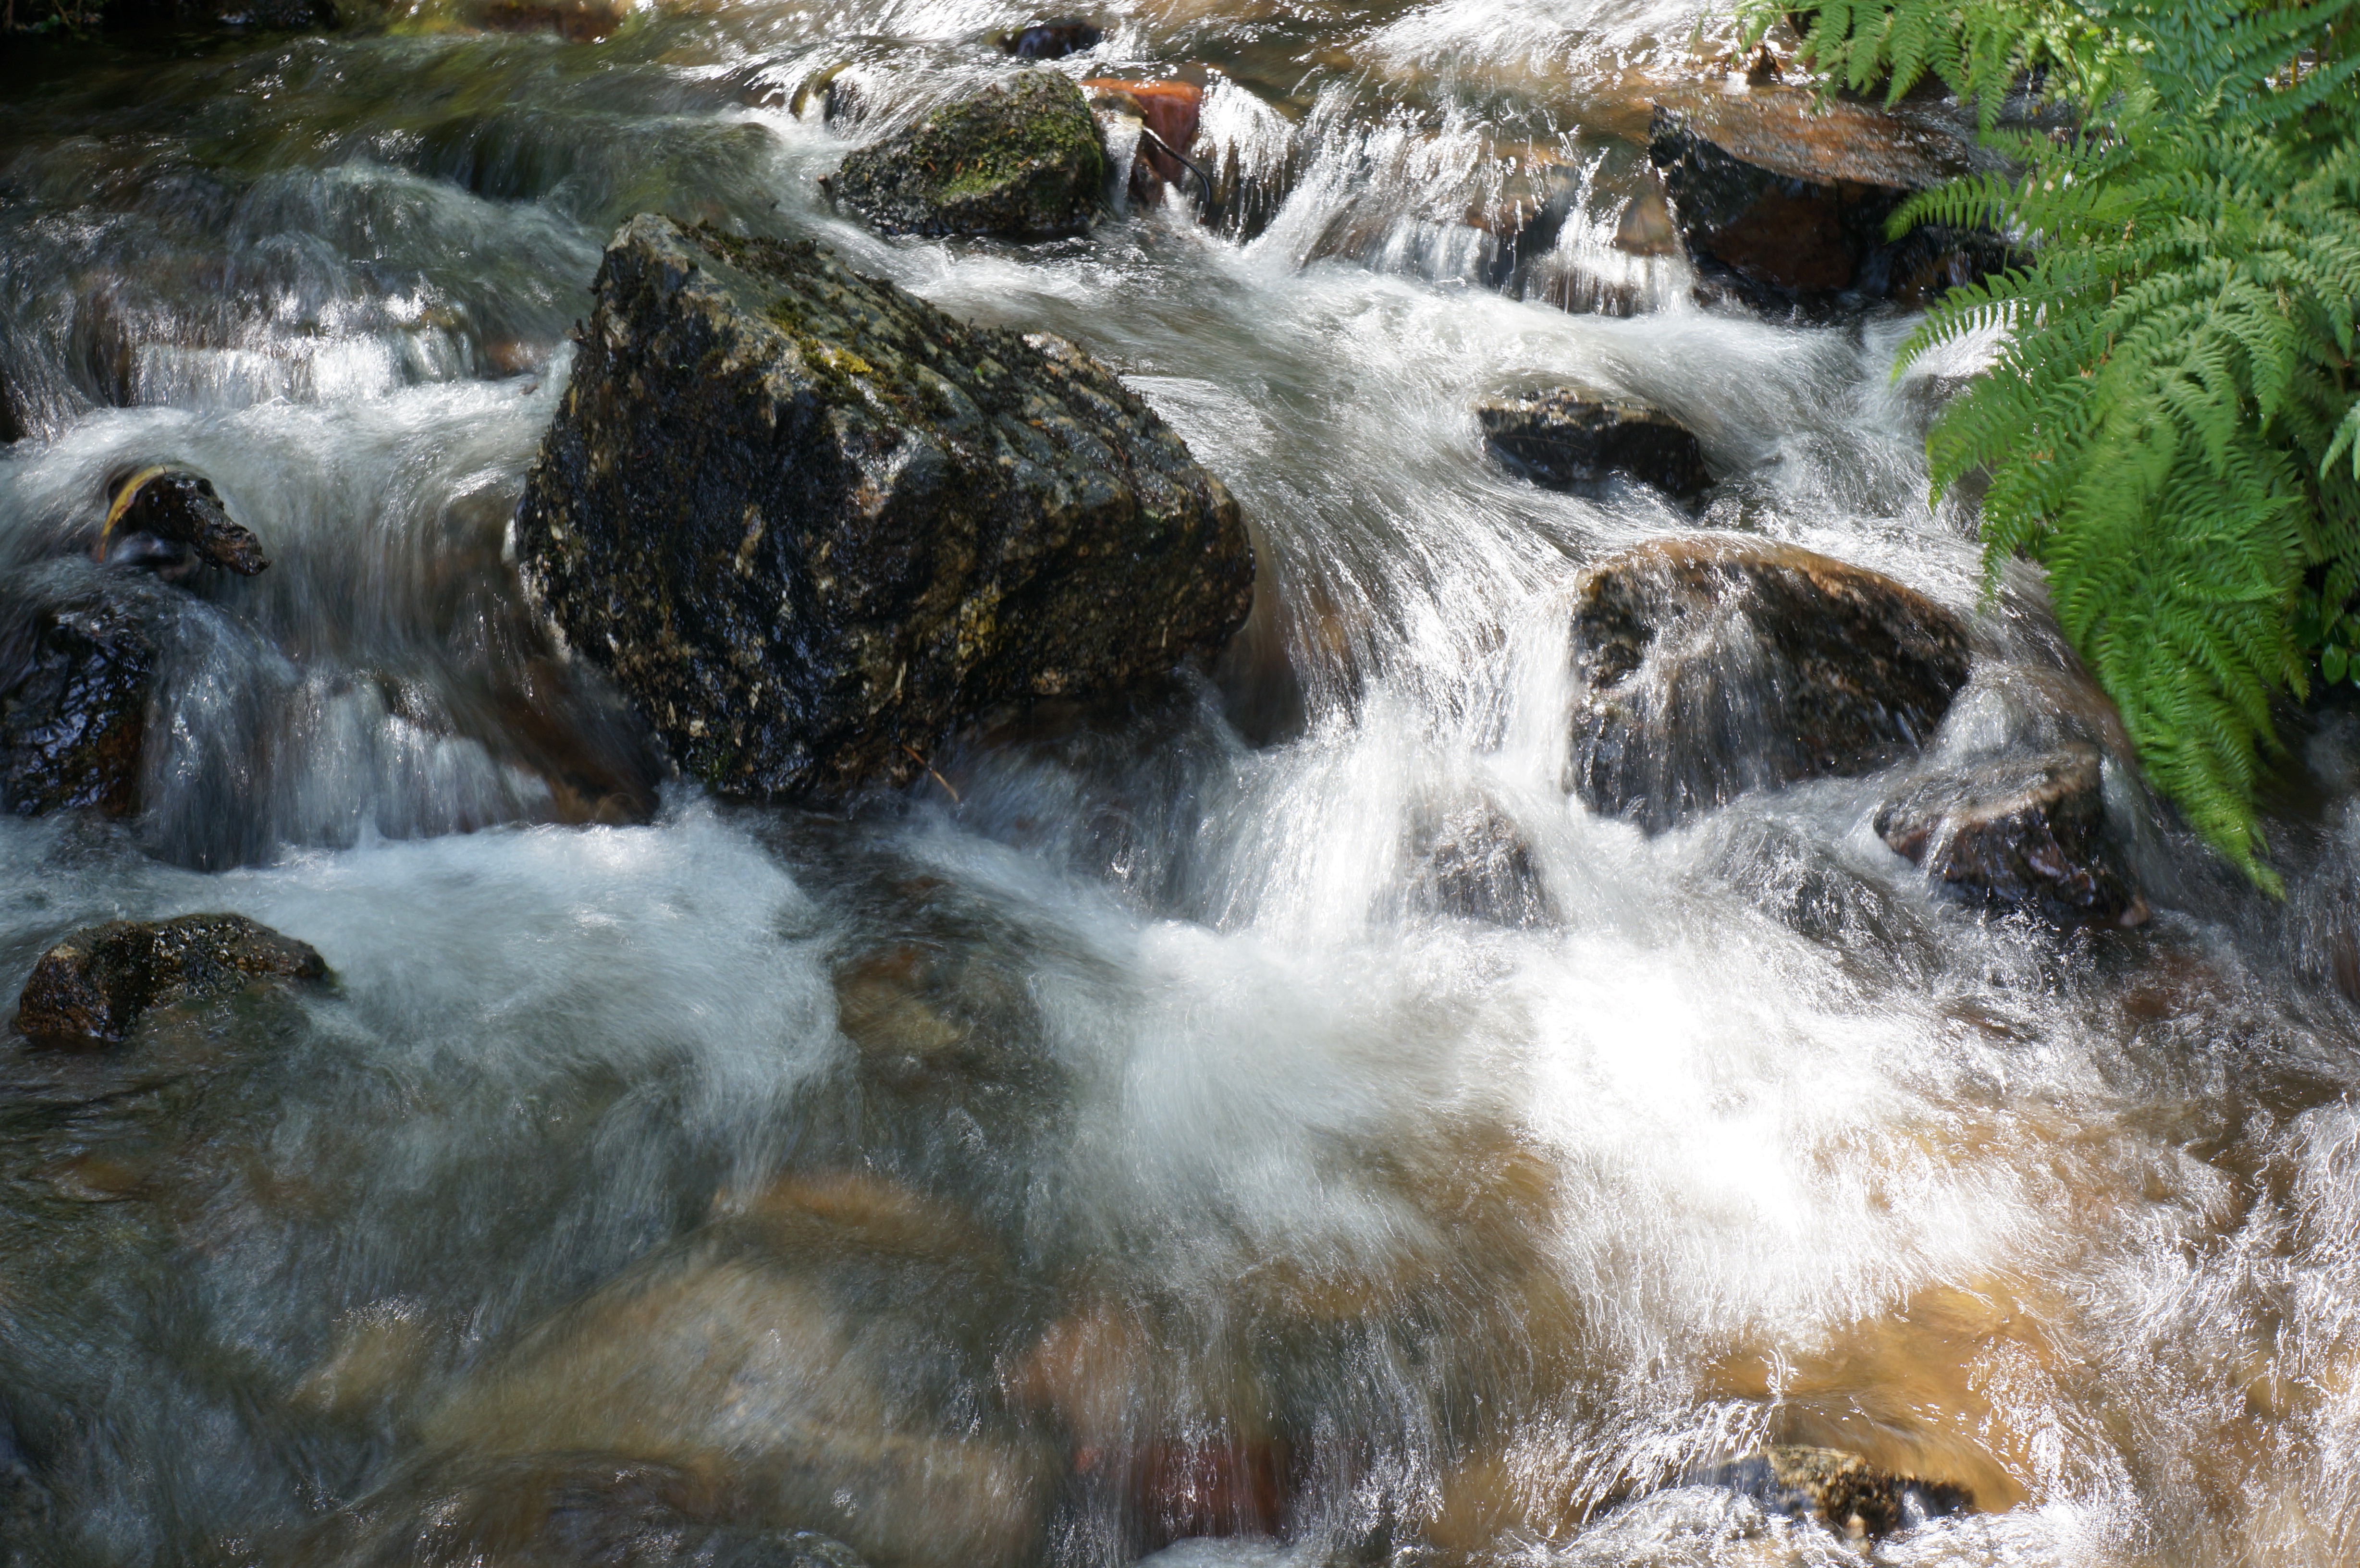
landscape, tree, water, nature, rock, waterfall, creek, wilderness, wet, river, stone, motion, stream, spring, flow, flowing, tranquil, peaceful, natural, scenery, rapid, floating, body of water, outdoors, still, arroyo, tributary, water feature, watercourse, restful, water resources